Invasion Attack 2016

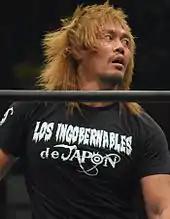
Tetsuya Naito, who won the 2016 New Japan Cup to earn an IWGP Heavyweight Championship match in the main event of Invasion Attack 2016

On January 30, 2016, it was reported that British wrestler Will Ospreay had signed with NJPW and would debut at Invasion Attack 2016. On March 3, Ospreay was announced as the newest member of the Chaos stable. Appearing in a video, he proceeded to challenge Kushida to a match for the IWGP Junior Heavyweight Championship, vowing to become the first British holder of the title. The match was officially announced on March 14.